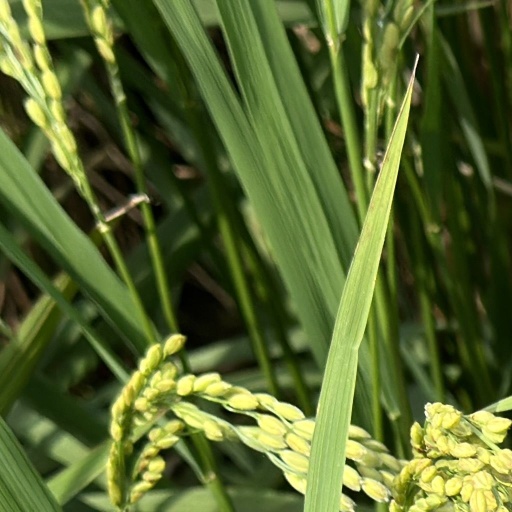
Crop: rice